Buddhism and Western philosophy

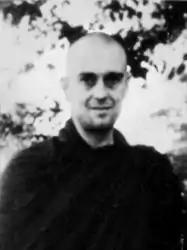
Ñāṇavīra Thera developed an interpretation of the Pali Canon influenced by Phenomenology and Existentialism.

The German Buddhist monk Nyanaponika Thera wrote that the Buddhist Abhidhamma philosophy "doubtlessly belongs" to Phenomenology and that the Buddhist term dhamma could be rendered as "phenomenon". Likewise, Alexander Piatigorsky sees early Buddhist Abhidhamma philosophy as being a "phenomenological approach".